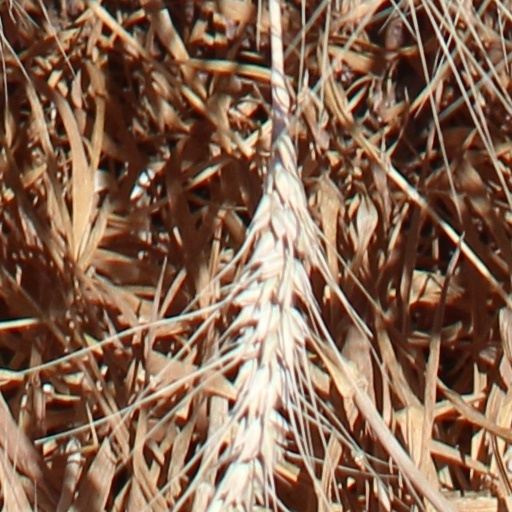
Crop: wheat